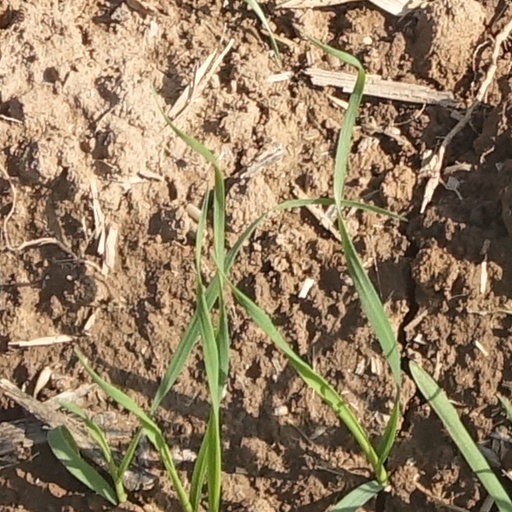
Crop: wheat